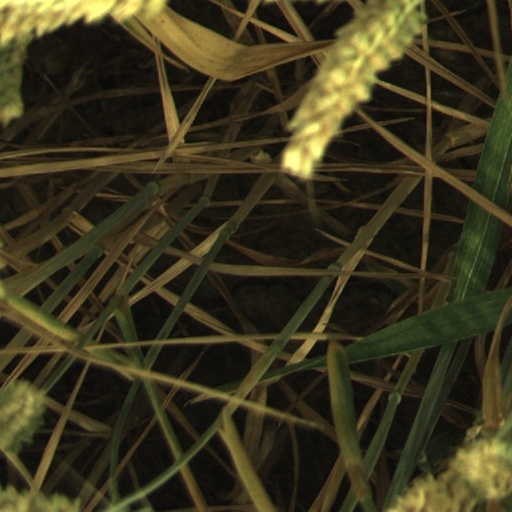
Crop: wheat